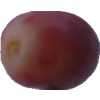
Label: pink_grape